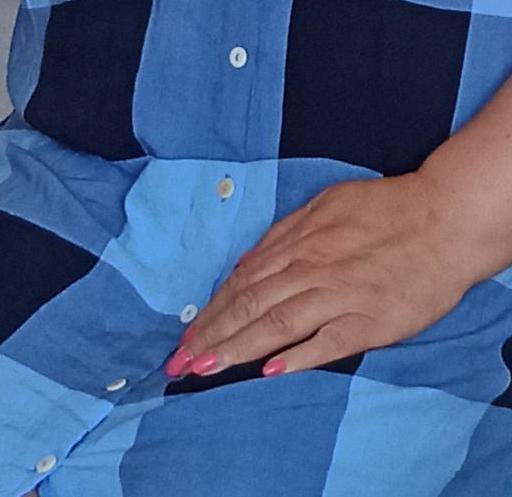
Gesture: no_gesture